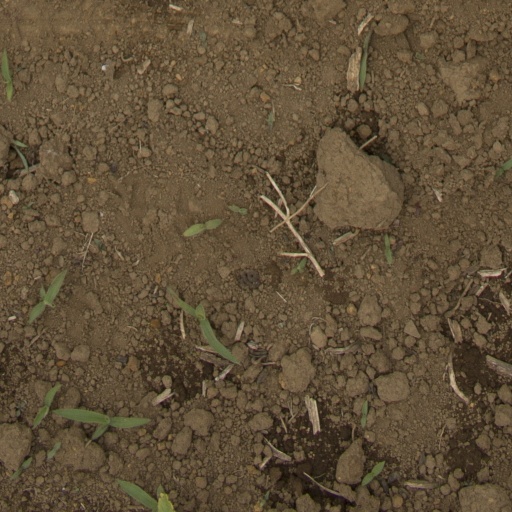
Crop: Jerusalem artichoke